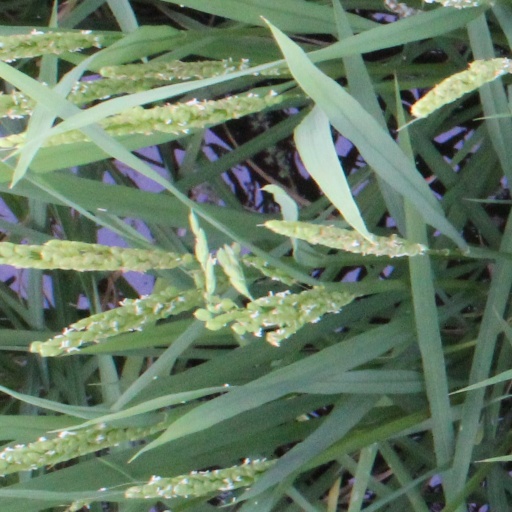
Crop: rice